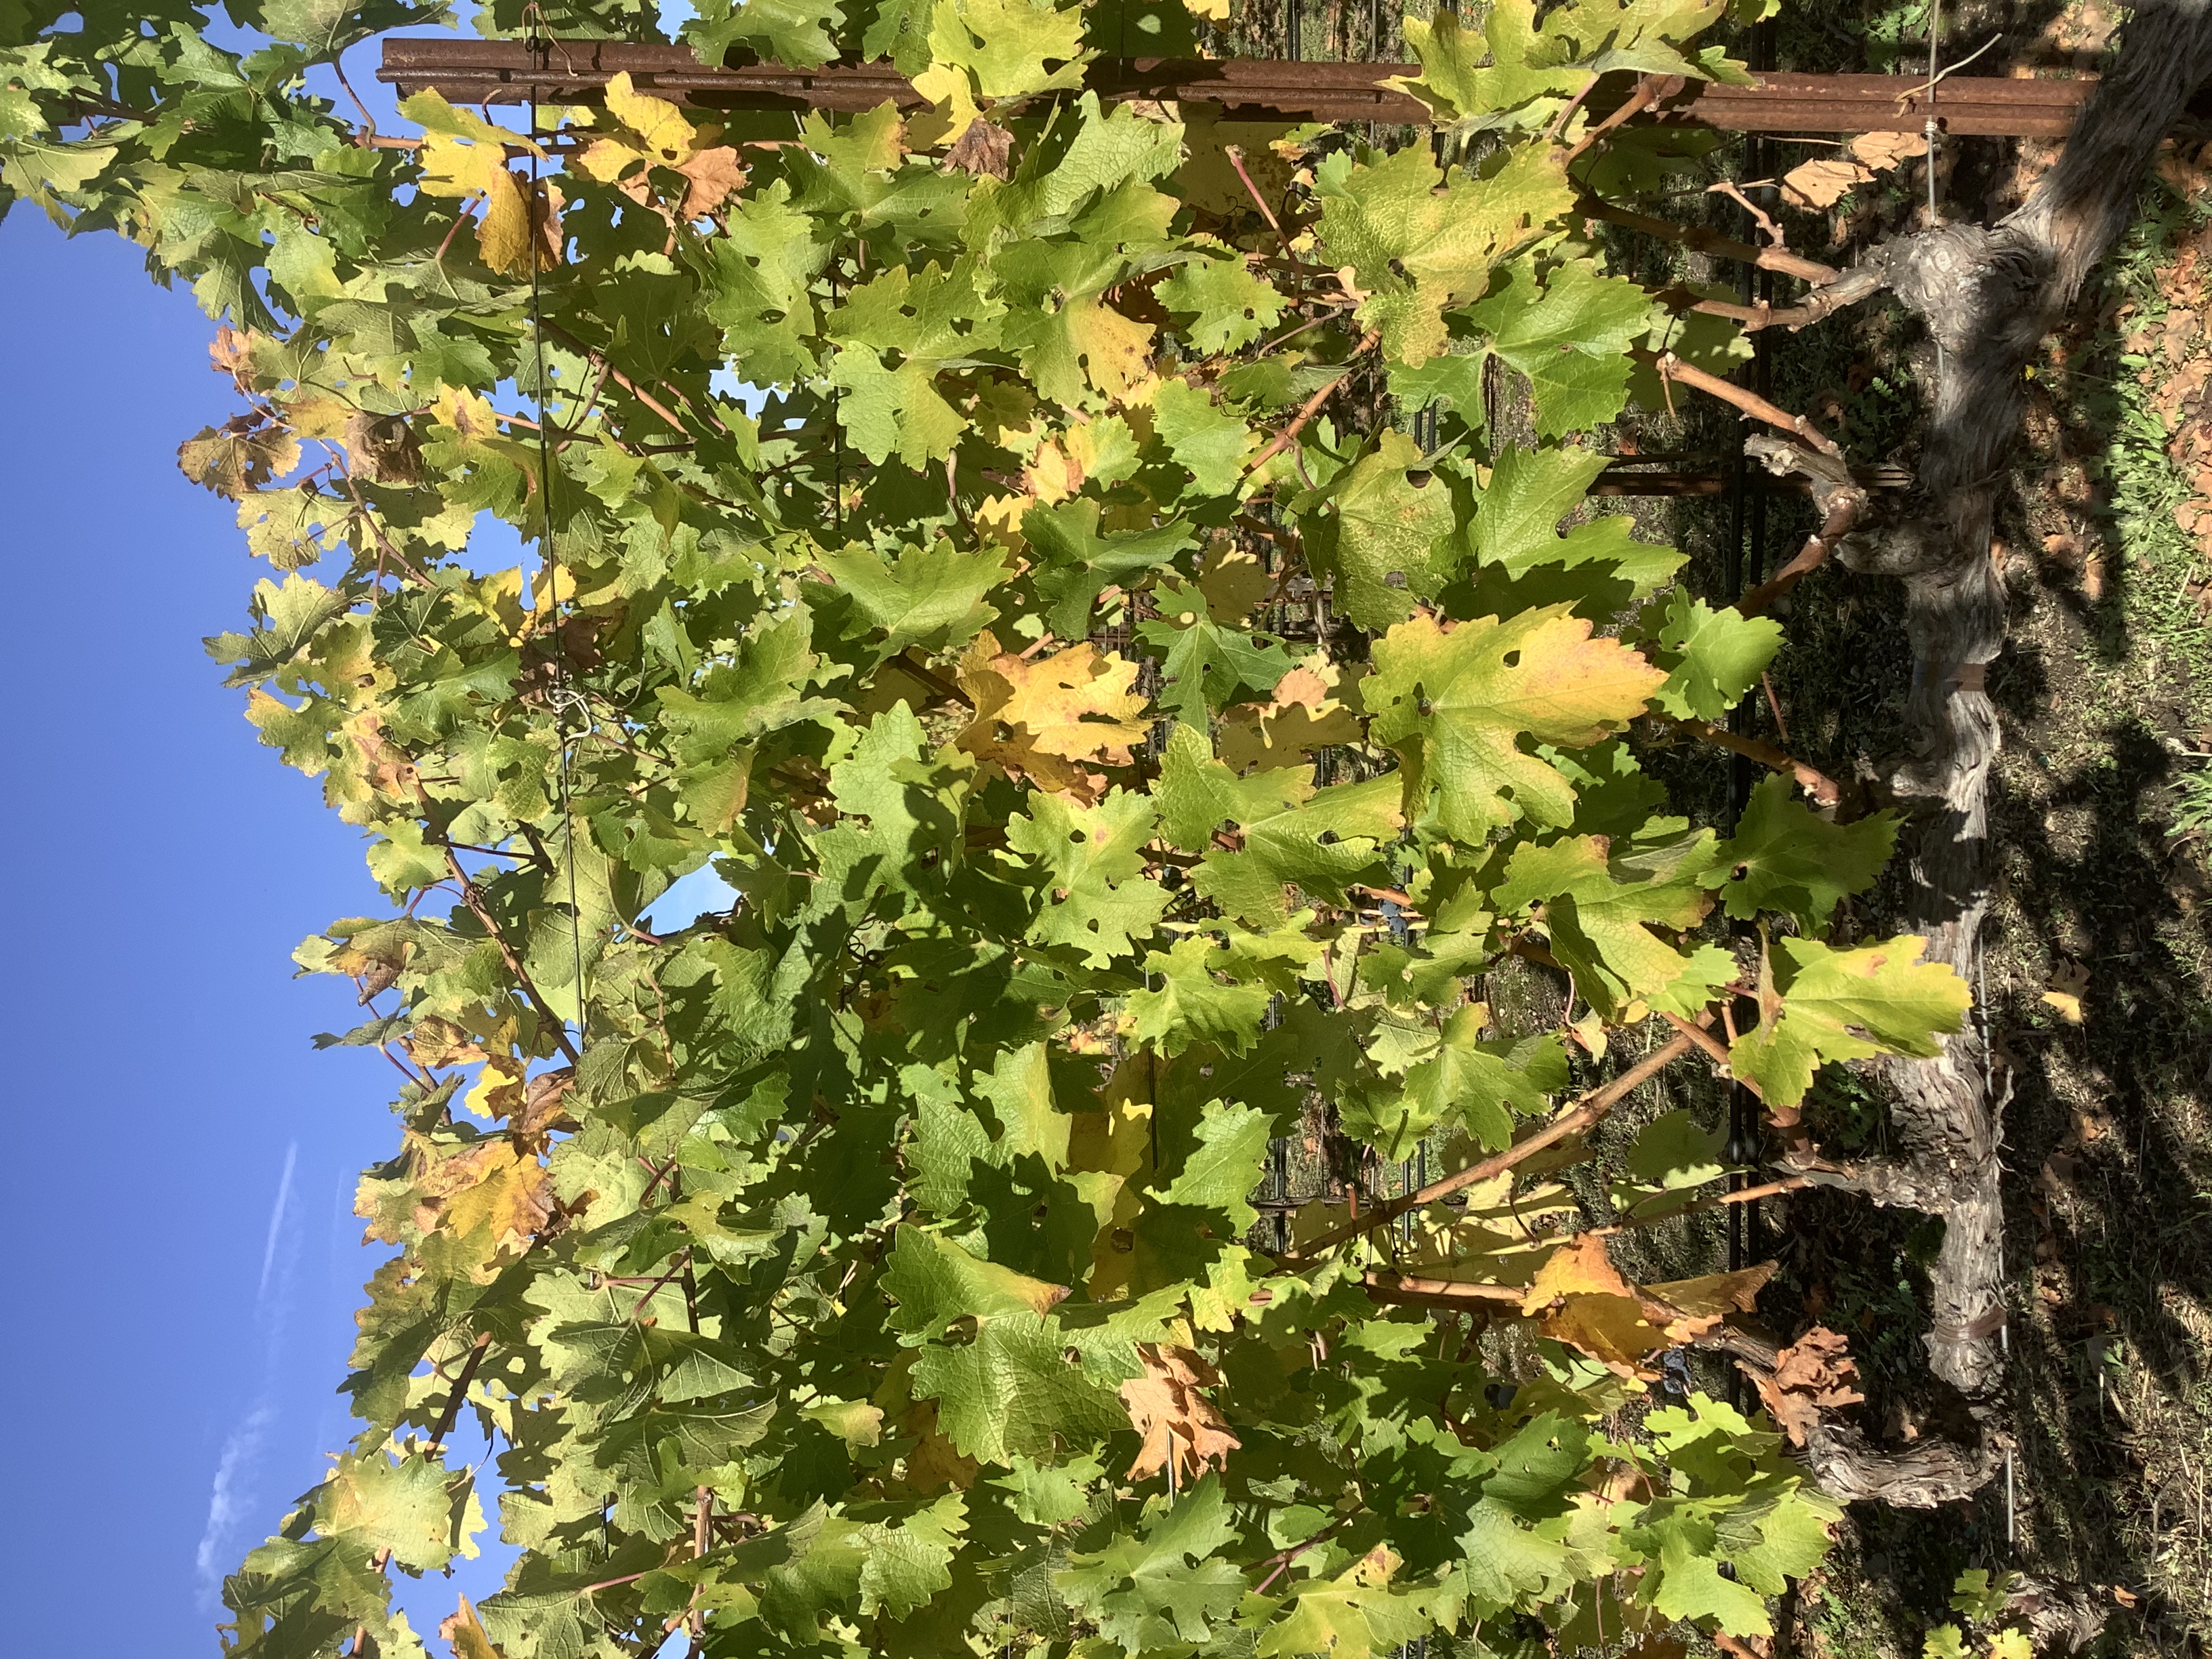
Label: No Virus